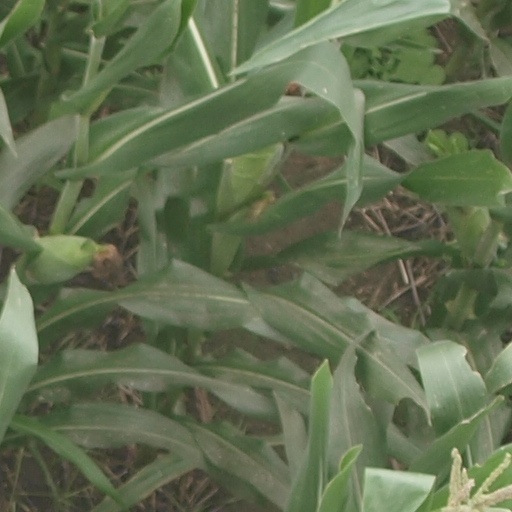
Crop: maize; corn